New Hudson (company)

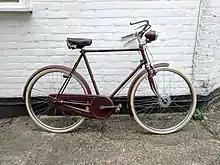
A 1954 BSA built New Hudson Meriden de Luze Tourist

New Hudson bicycles were produced in Birmingham, initially at the St George's Works, and latterly at BSA's Waverley Works.